Fenimore Farm & Country Village

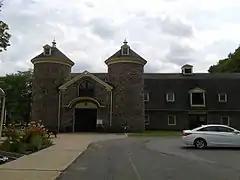
Entrance to the Farmers' Museum

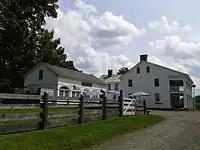
Bump Tavern and the Crossroads Café, seen from the village green

Fenimore Farm & Country Village, formerly The Farmers' Museum, is a museum located in Cooperstown, New York. It recreates rural life from the 19th century through exhibits and interactive workshops. There are more than two dozen authentic, historic buildings on the grounds, including a tavern, a farmstead, a printing office, a pharmacy, a blacksmith's shop, a doctor's office and a general store. There are also exhibits of nineteenth-century games, a children's barnyard and the Cardiff Giant.